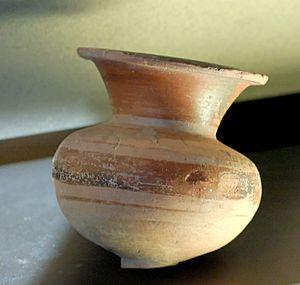
Lydion, VIe siècle av. J.-C. Découvert dans la tombe J24 de la nécropole d'Éléonte, en Chersonèse de Thrace.